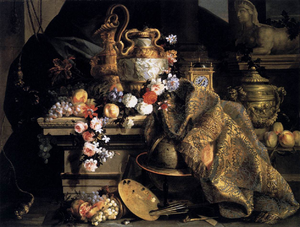
Jean-Baptiste Monnoyer, dit Baptiste, né le 19 juillet 1636 à Lille et mort le 16 février 1699 à Londres, est un peintre français.